Rhine crisis

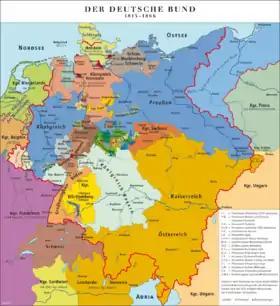
Borders of the German Confederation, c. 1840

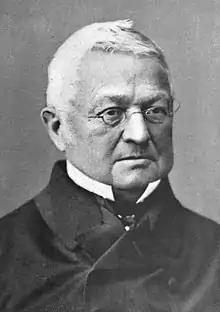
Adolphe Thiers in the 1870s

The Rhine crisis of 1840 was a diplomatic crisis between the Kingdom of France and the German Confederation, caused by the demand by French minister Adolphe Thiers that the river Rhine be reinstated as France's border in the east, at a loss of some of German territory.